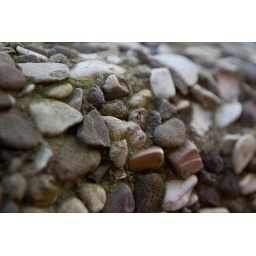
stones in a wall